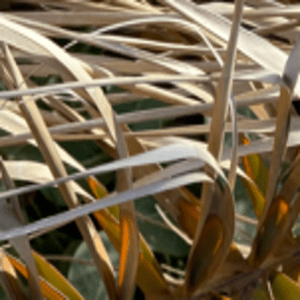
Label: Potassium Deficiency